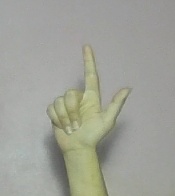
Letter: laam